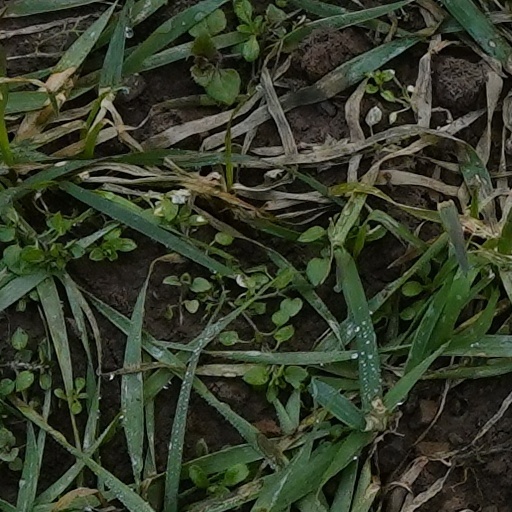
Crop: wheat